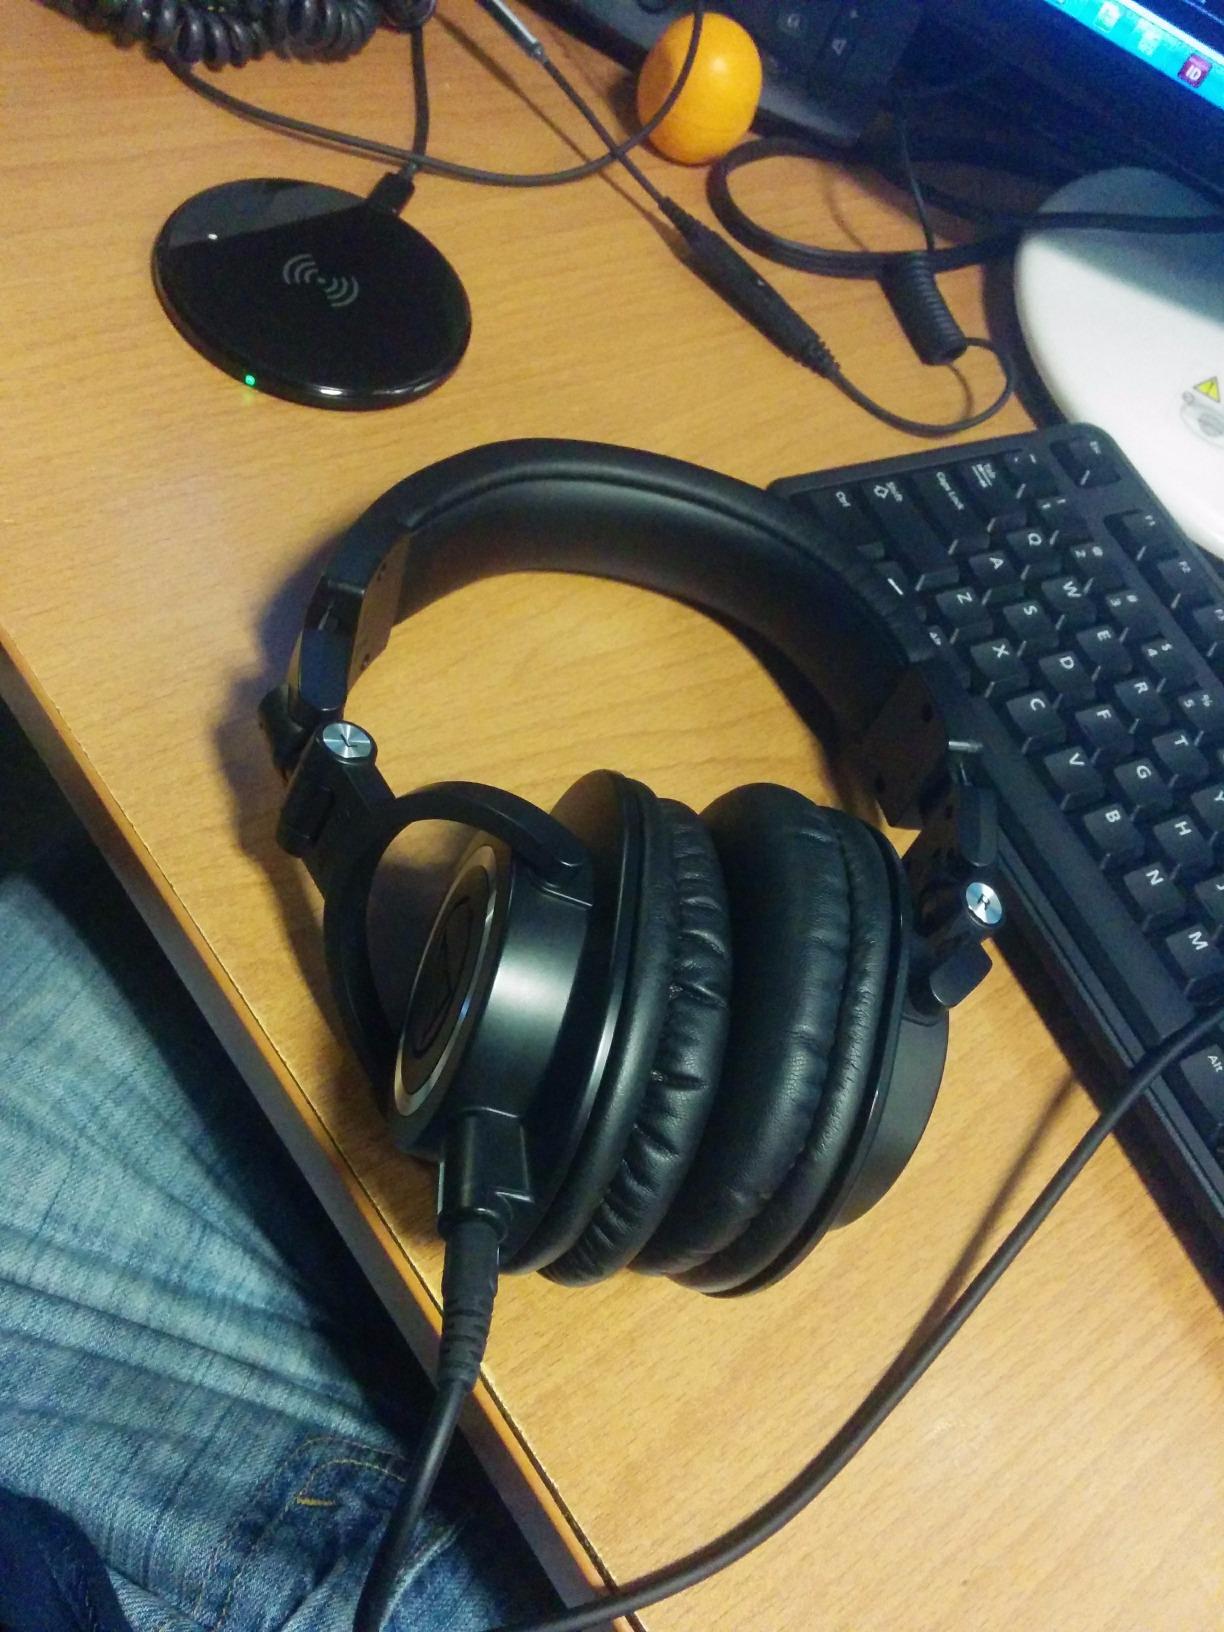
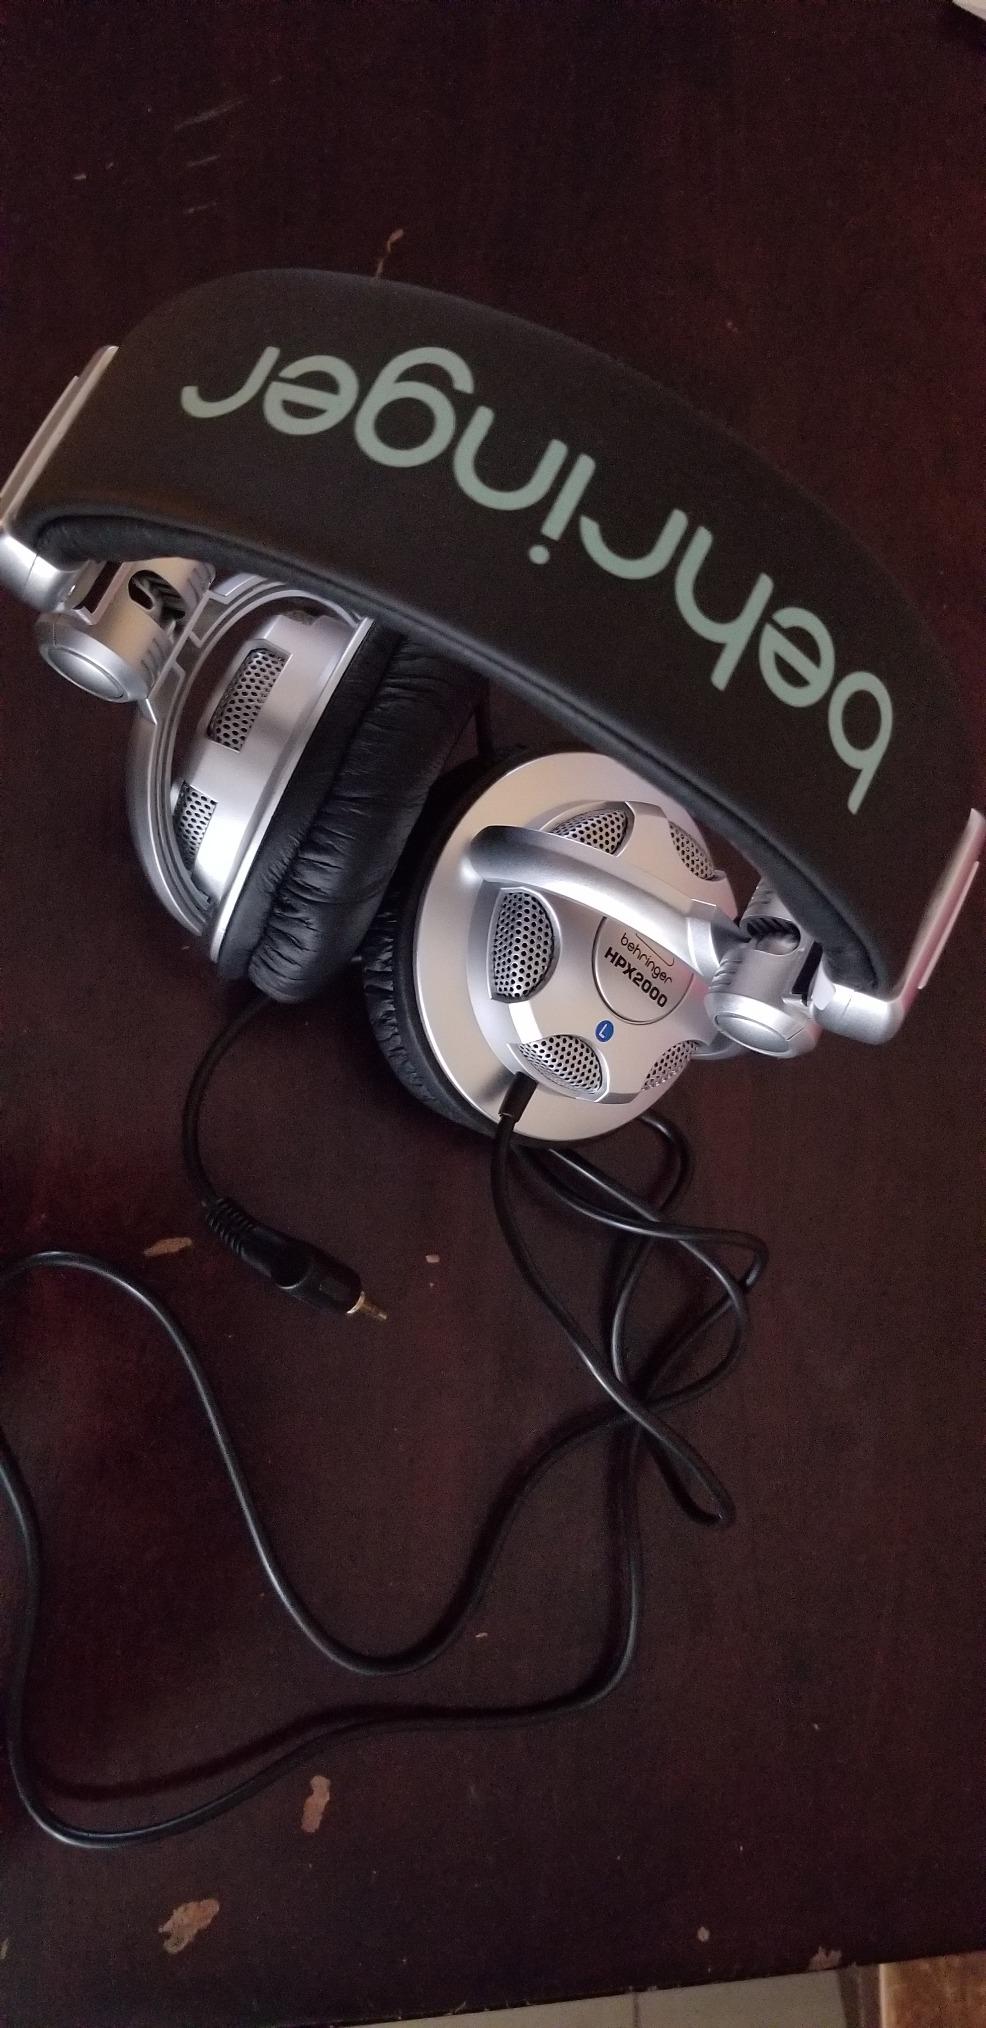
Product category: headphones
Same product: no